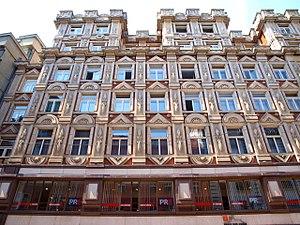
Le Palais Adria est un monument de style cubiste situé dans la Nouvelle ville de Prague, en face du palais ARA.